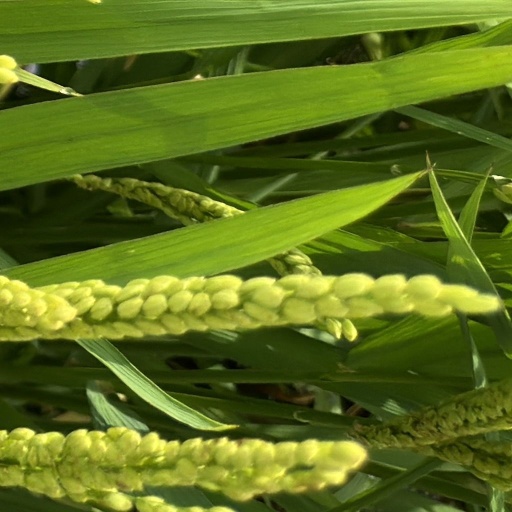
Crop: rice